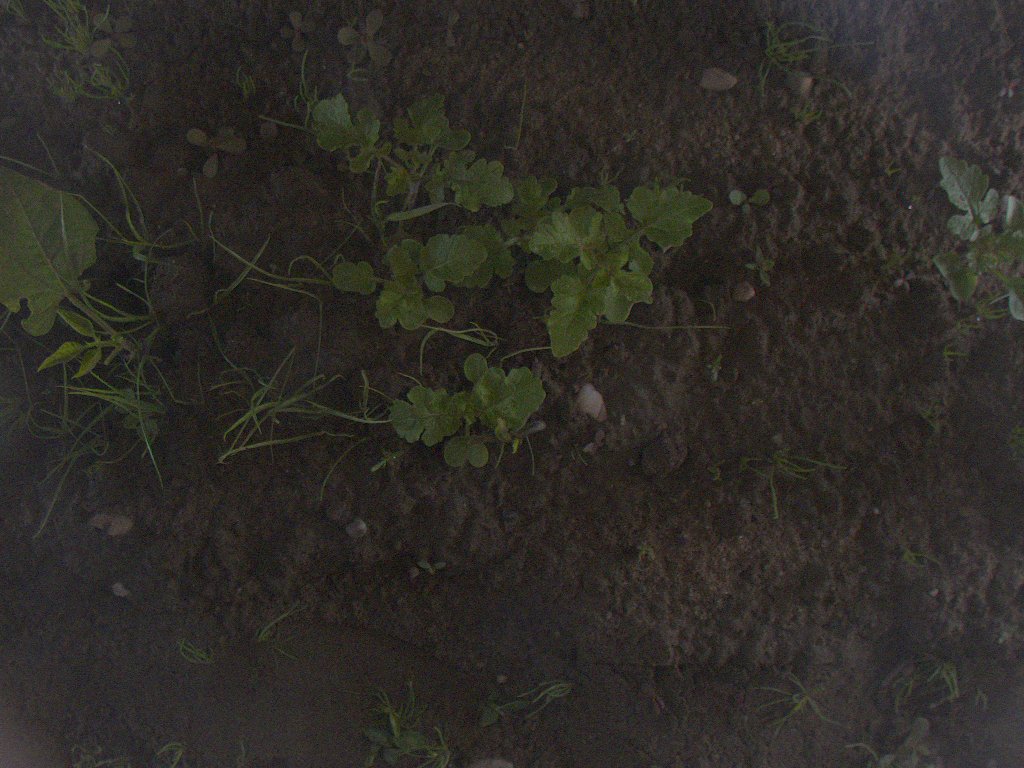
Crop: bean
Objects: bean, stem_bean